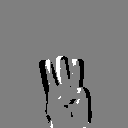
ASL letter: w